Mary Dagworthy James

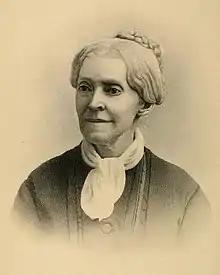

Mary Dagworthy Yard was born in Trenton, New Jersey, to a Quaker father and Baptist mother. She converted to Methodism as a child and began teaching Sunday school in the Methodist Episcopal church at the age of 13. In 1834, Yard married Henry B. James; and in 1853, she helped to found a home orphans. She became a leader in the Wesleyan Holiness Movement helping Phoebe Palmer, one of the founders of the movement; leading meetings; and writings roughly 50 hymns. She also wrote articles for publications such as "Guide to Holiness", the "New York Christian Advocate", "The Contributor", "The Christian Witness", "The Christian Woman", "The Christian Standard", and the "Ocean Grove Record". She also wrote "The Soul Winner" in 1883.